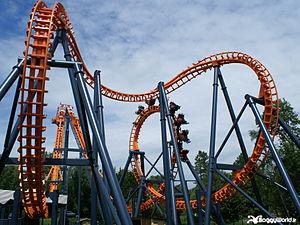
Triops, Montagne Russe au Parc Bagatelle de Merlimont (Entre Berck et le Touquet)-Modèle Invertigo du constructeur Vekoma.
Triops est un parcours de montagnes russes navette inversées, modèle Invertigo situé au Parc Bagatelle, dans le Pas-de-Calais.
Le parc Bagatelle est un parc d'attractions situé dans la commune de Rang-du-Fliers, sur la Côte d'Opale, dans la région Hauts-de-France. Il comprend une trentaine d'attractions ainsi que des jeux payants et spectacles. C'est le plus ancien parc d'attractions français en activité.
Invertigo est un modèle de montagnes russes navette inversées du constructeur Vekoma. La première version ouverte au public a été construite au parc de Liseberg.